The Sweeplings

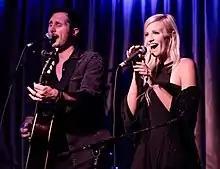
The Sweeplings ([l–r]: Whitney Dean, Cami Bradley) performing live at the Hotel Cafe in Hollywood in 2018.

The duo had planned to release a full-length album via Nettwerk in 2018; after two weeks' work, "some tragedy, some loss, some internal struggle" led to difficulties in finding their vision, and they decided to take some time off. Seven months later, they chose to scale back to piano, guitar and vocals. Their EP "Losing Ground" was released in two volumes; the first in March 2020, and the second in September. Each volume features seven songs.